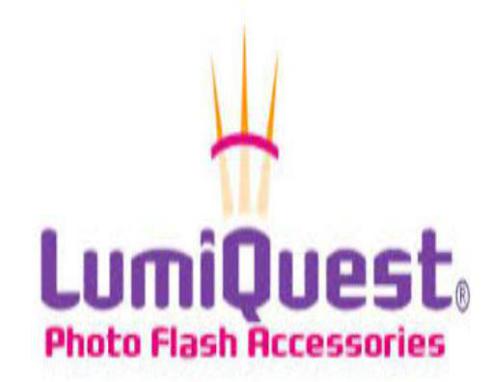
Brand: lumiquest
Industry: Necessities